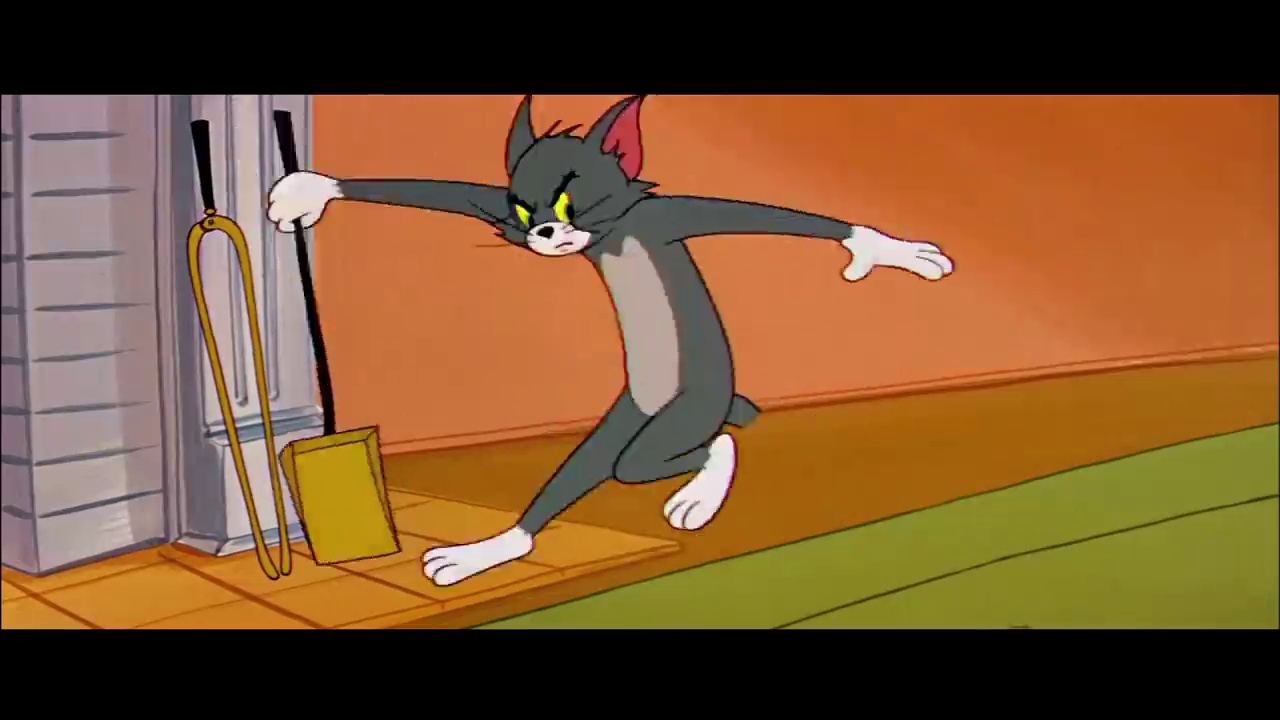
Portrait style: Cartoon Portrait